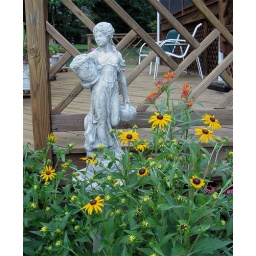
A corner of the new flower bed by our deck.